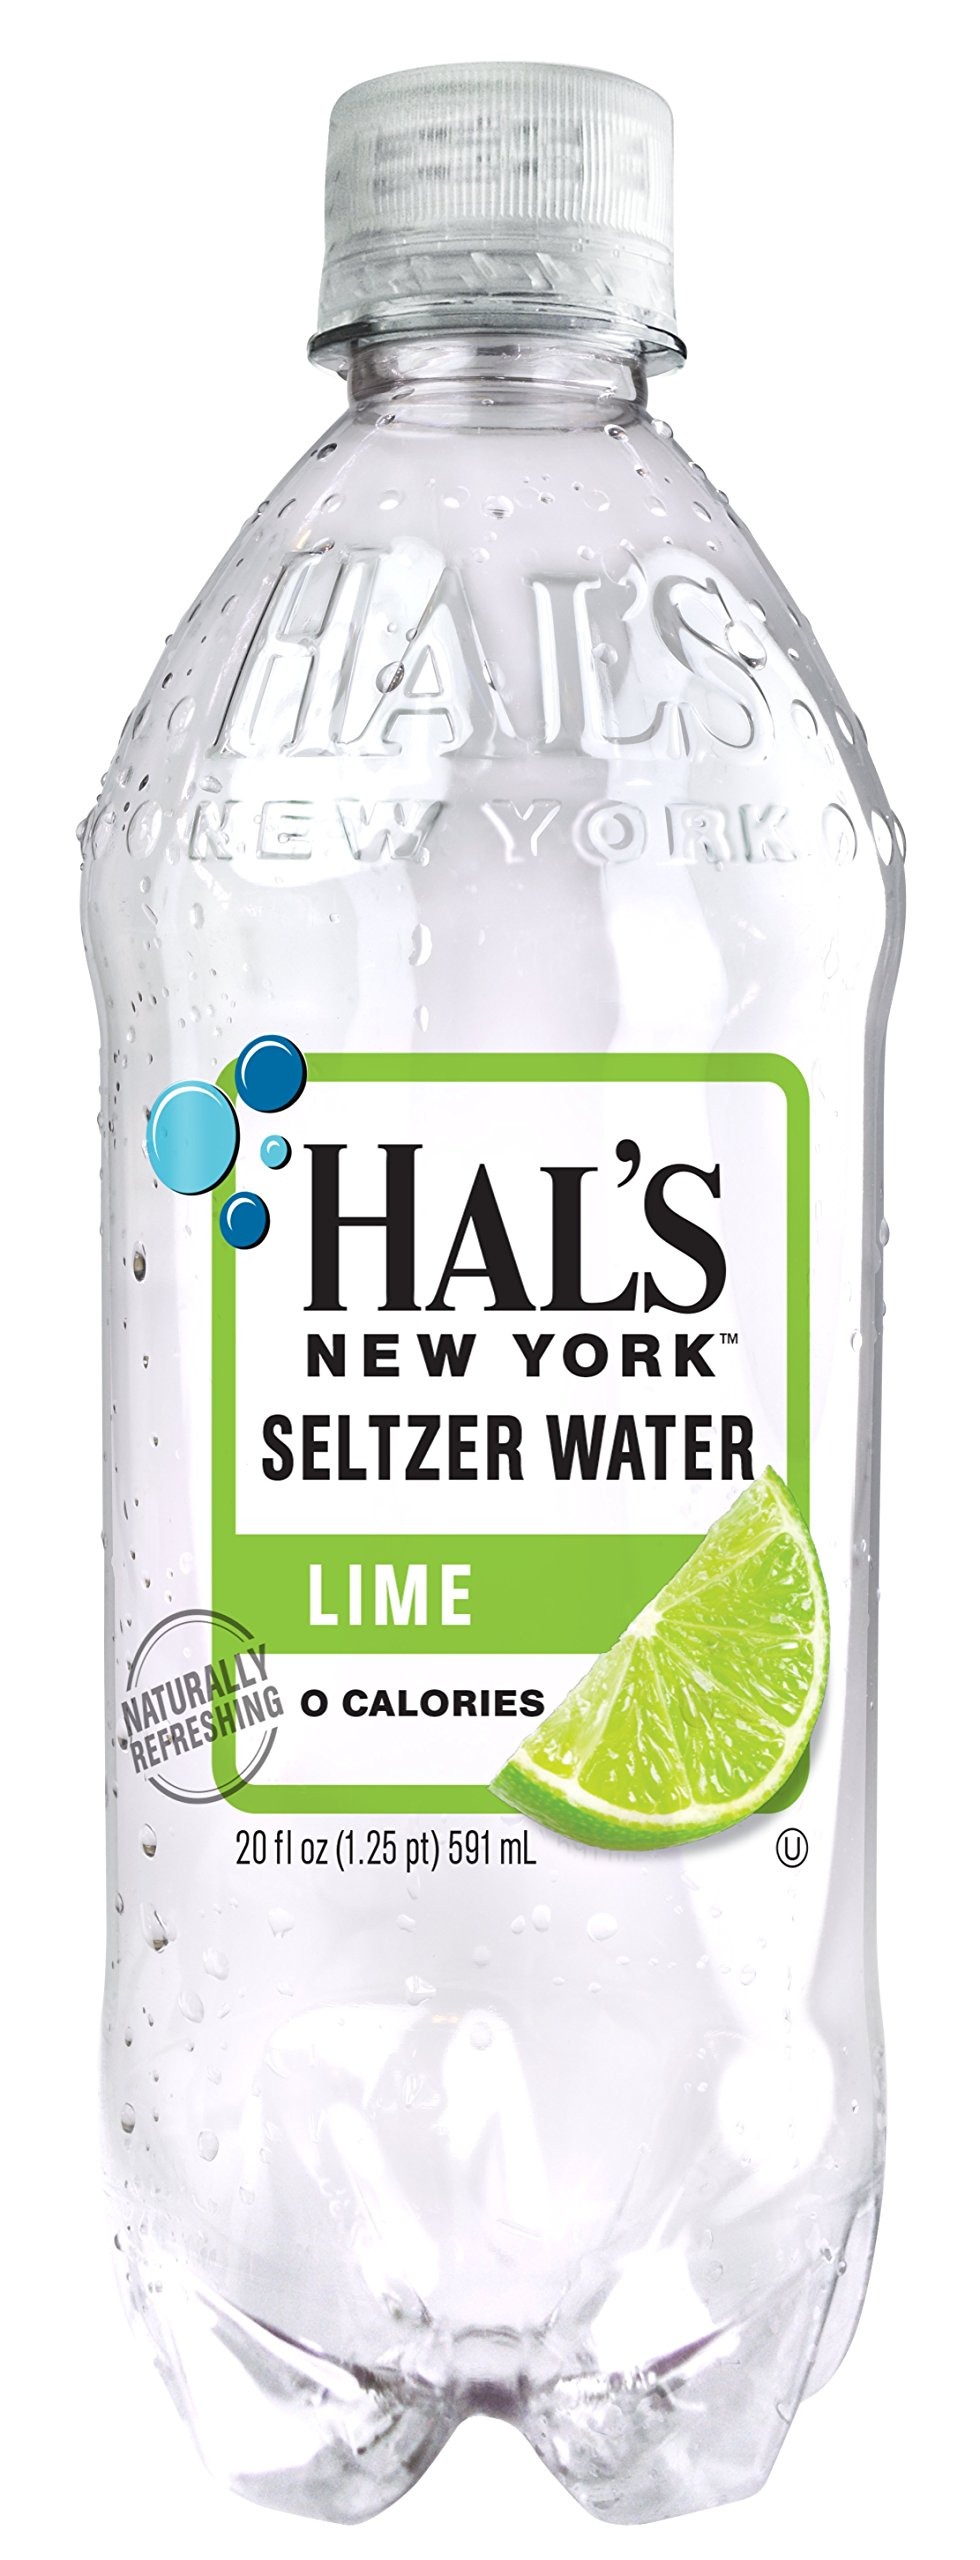
Item Name: Hal's New York Seltzer Carbonated Lime Flavored Sparkling Water, Zero Sugar, Zero Calorie, Zero Carbs, 20 Fl Oz (Pack of 24)
Bullet Point 1: FILTERED 5X BEFORE BOTTLING: Carbon Filtration, Cartridge filtration, Reverse Osmosis Filtration System, Polishing system, UV Treatment. All this results in 99.999% Pure Water.
Bullet Point 2: 0 CALORIES, 0 CARBS, 0 SUGAR: All of these things contribute to weight gain and obesity. Help yourself make a wise decision by drinking Hal’s to easily avoid Sugar, Carbs and Calories.
Bullet Point 3: NY BORN. NY MADE: Our production facility is only 15 miles away from the heart of New York City so you can feel good about the fact that our quality seltzer doesn’t have to make a long journey to reach the New Yorkers that love it.
Bullet Point 4: SODIUM FREE: Not all seltzers are created equal, which is why we think that creating a seltzer with no sodium is extremely important
Bullet Point 5: CERTIFIED KOSHER: Under the supervision of the Orthodox Union, our seltzer and production facility are certified Kosher and kept to the strictest of standards in order to uphold this certification.
Product Description: Now you can enjoy New Yorks best seltzer in a variety of flavors that just make you pop and wanting more!
Value: 480.0
Unit: Fl Oz

Price: 39.99